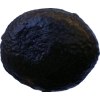
Label: black_avocado